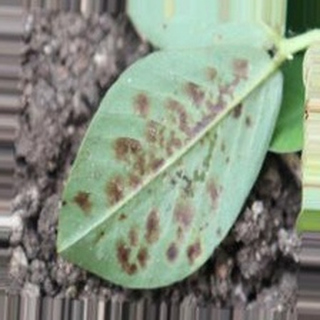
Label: groundnut_rust